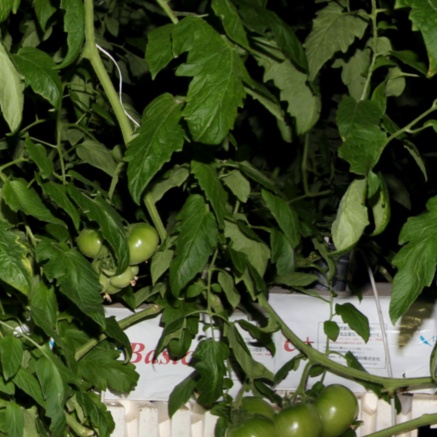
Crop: tomato